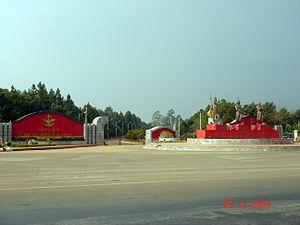
Pyin U Lwin ou Pyin Oo Lwin, jadis nommée Maymyo, est une ville de Birmanie située au Nord-Est de la Région de Mandalay, à 67 km à l'Est de Mandalay, à une altitude de 1070 m.